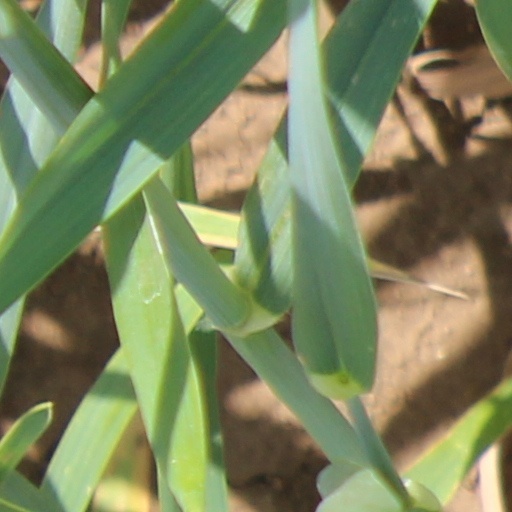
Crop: wheat